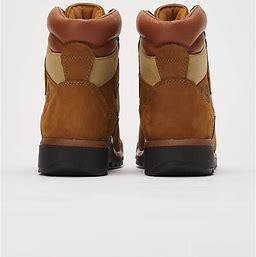
Brand: Timberland
Model: 6 Inch Field